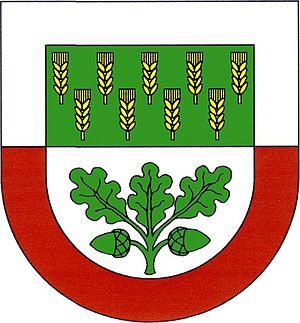
Káraný est une commune du district de Prague-Est, dans la région de Bohême-Centrale, en République tchèque. Sa population s'élevait à 785 habitants en 2020.